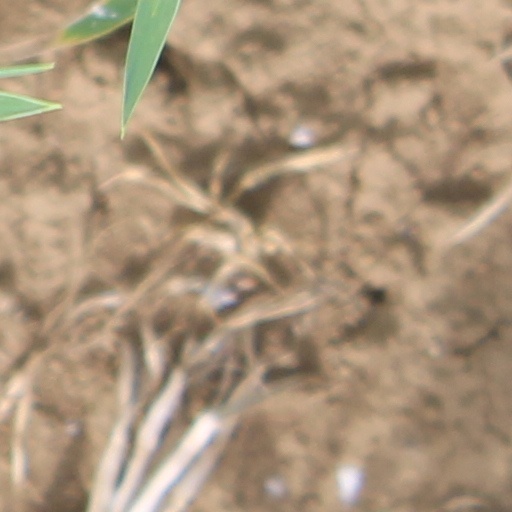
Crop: wheat